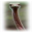
Label: bird